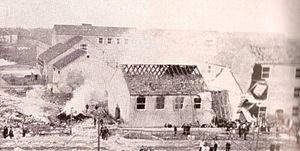
Luftangrebet mod Aarhus Universitet
De massive ødelæggelser på Aarhus Universitet efter RAF-angrebet på Gestapo hovedkvarteret
Luftangrebet mod Aarhus Universitet var sammen med Shellhusbombardementet de mest bemærkelsesværdige luftangreb på Danmark under 2. verdenskrig.